Classical music in Scotland

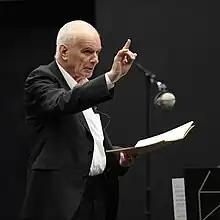
Peter Maxwell Davies

The ideas of the Scottish Renaissance, which sought to develop a distinctly Scottish and modernist approach to the arts and began with the poet Hugh MacDiarmid, were brought to classical music by Francis George Scott (1880–1958), MacDiarmid's former teacher, who adapted several of the poet's works into songs. Lancashire-born Ronald Stevenson (b. 1928) collaborated with Scott and both wrote in 12-tone modernism. Stevenson developed a tonality from Scottish music, creating settings of folk songs including concertos for his instrument the piano (1966 and 1972). He also adapted work by Scottish renaissance poets such as MacDiarmid, Sorley Maclean and William Soutar. The influence of Dmitri Shostakovich (1906–75) was evident in the initials used in his eighty-minute piano work "Pasacaglia on D-S-C-H" (1963).